Church of the Multiplication

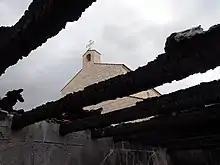
View of the Church of the Multiplication through the burnt roof of an auxiliary building.

On 17 June 2015, an auxiliary building next to the church was significantly damaged by an arson attack committed by Jewish extremists. Hebrew graffiti, with the words "false idols will be smashed", taken from the Jewish prayer Aleinu, was sprayed on the walls of the adjacent dormitory. This incident followed a series of arson and graffiti attacks by Jewish extremists against Christian sites.